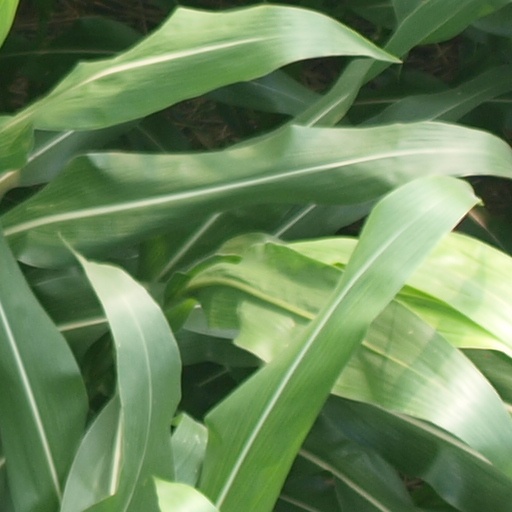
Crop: maize; corn